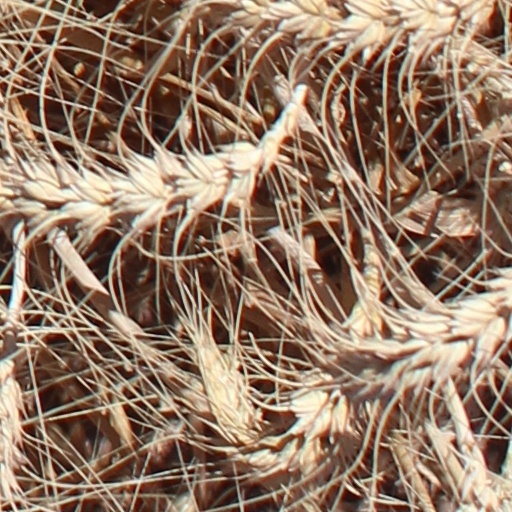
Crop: wheat